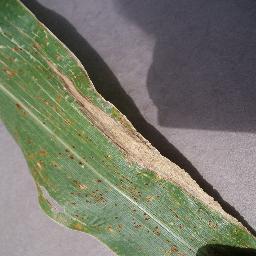
Label: Corn_(Maize)___Northern_Leaf_Blight